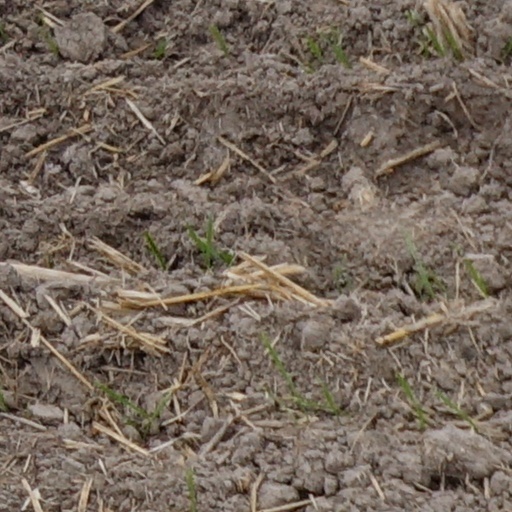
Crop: wheat